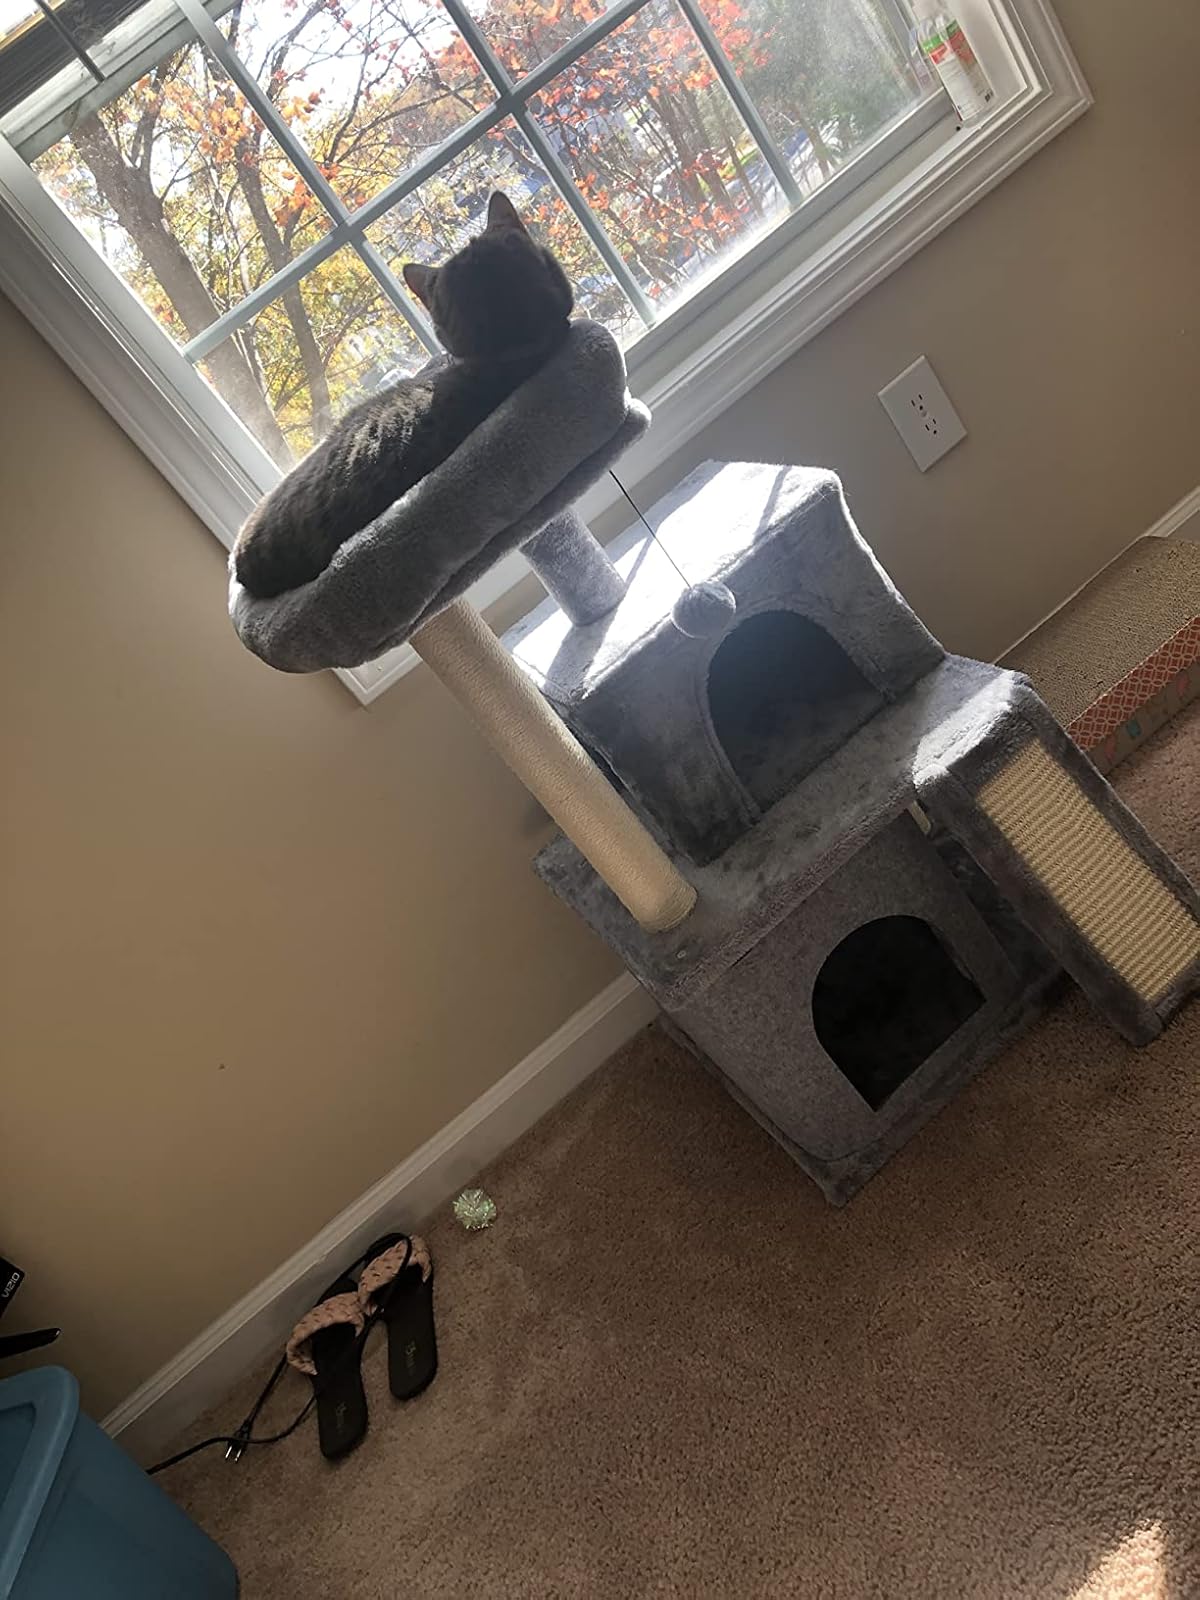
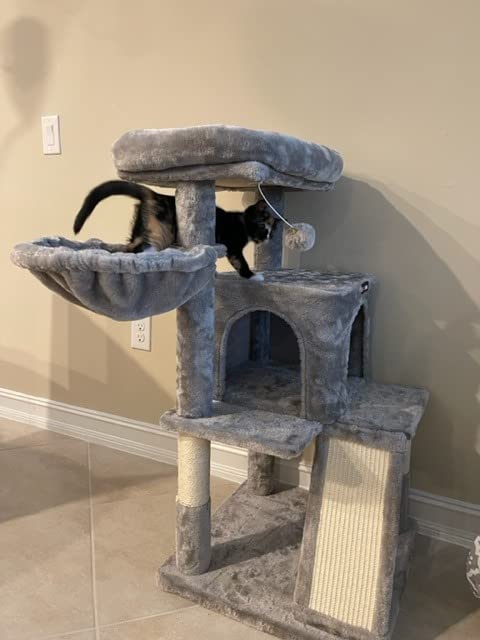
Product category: items_cat tree
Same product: no